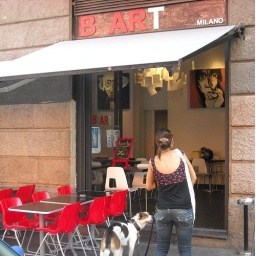
Art bar near my house